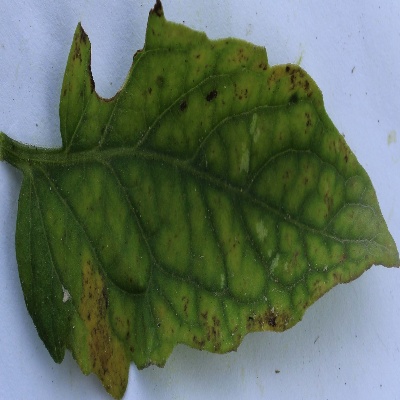
Crop: Tomato
Condition: septoria leaf spot